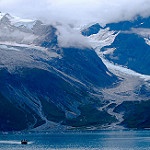
Label: glacier